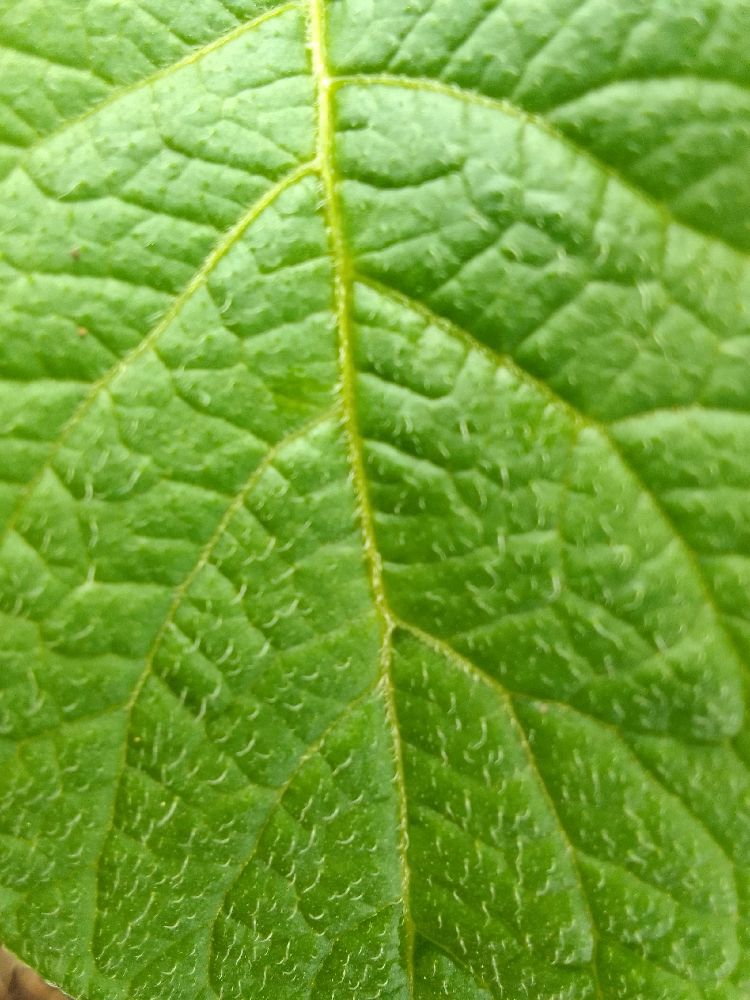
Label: Healthy